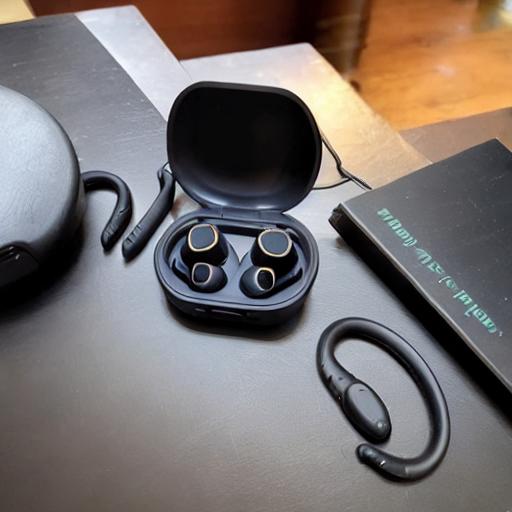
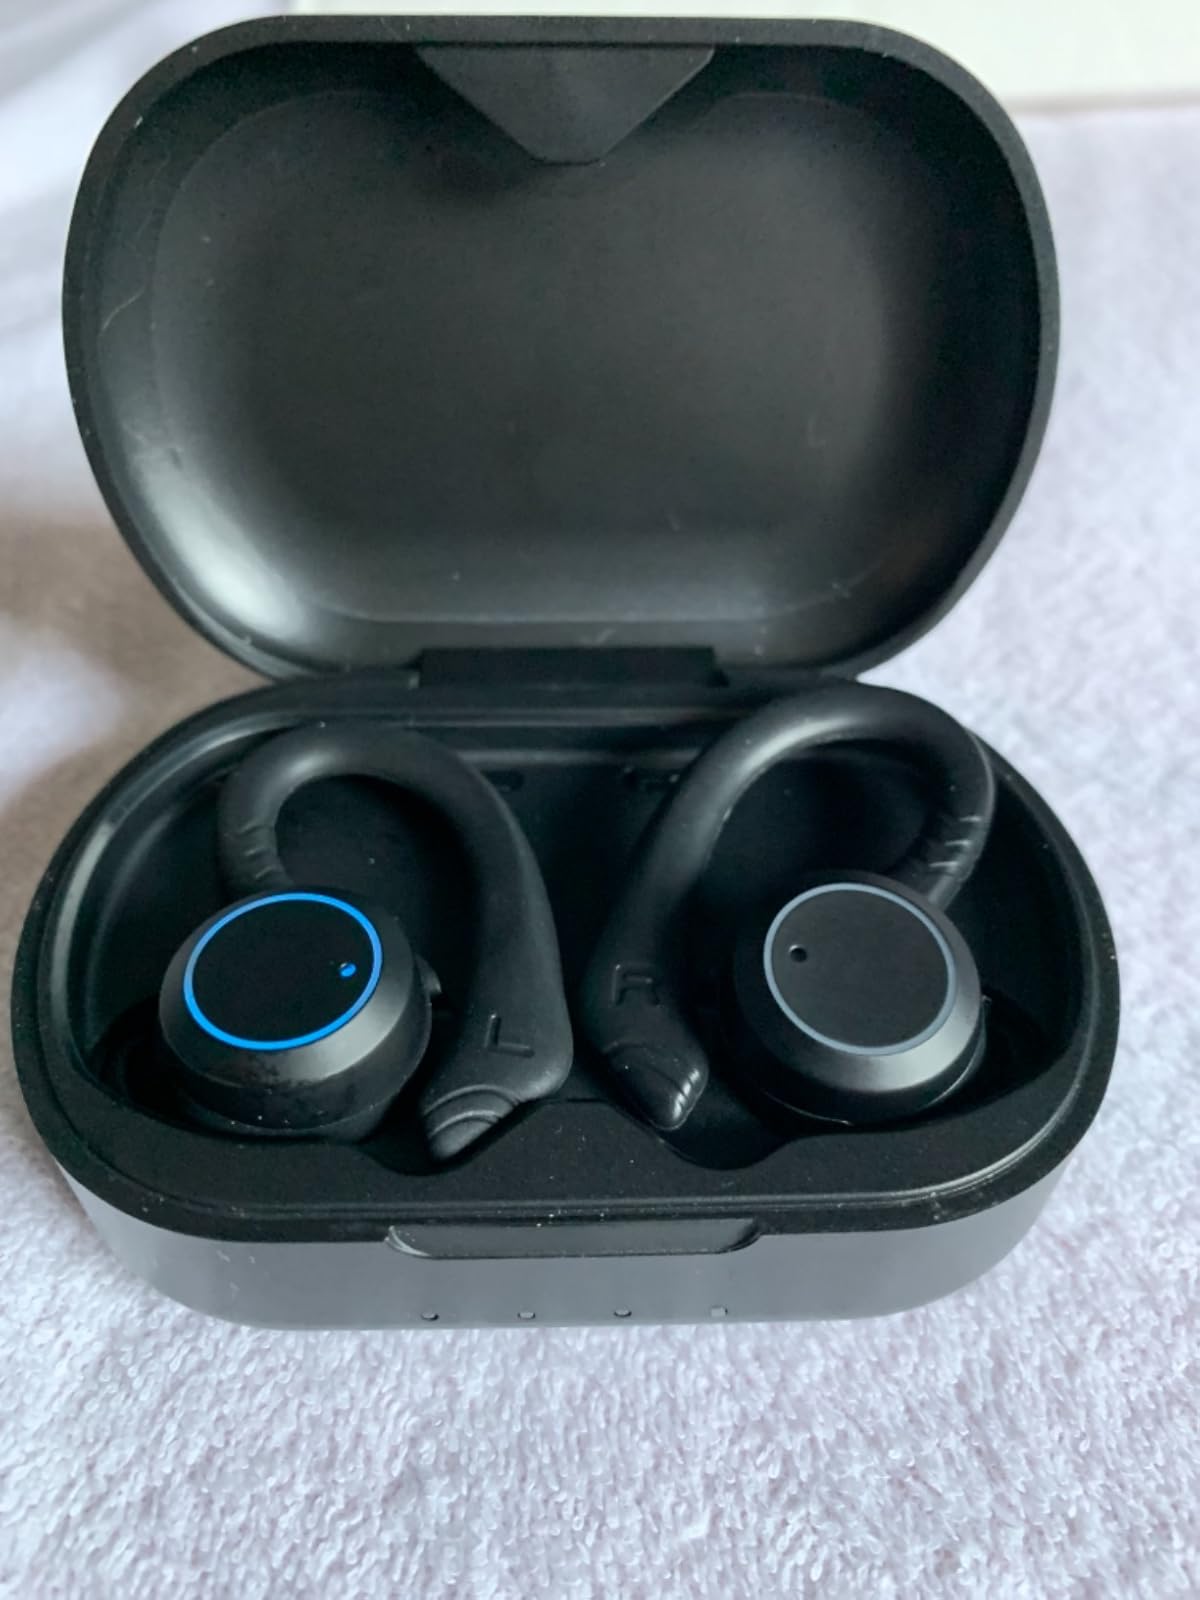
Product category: earbuds
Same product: no